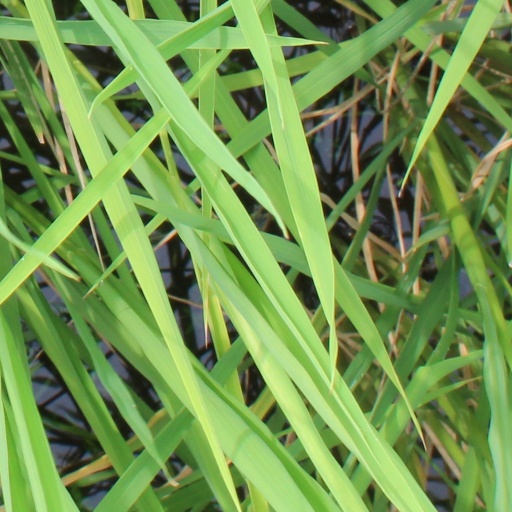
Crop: rice